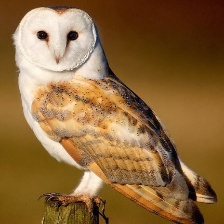
Species: BARN OWL
Scientific name: TYTO ALBA
ImageNet parent category: great_grey_owl